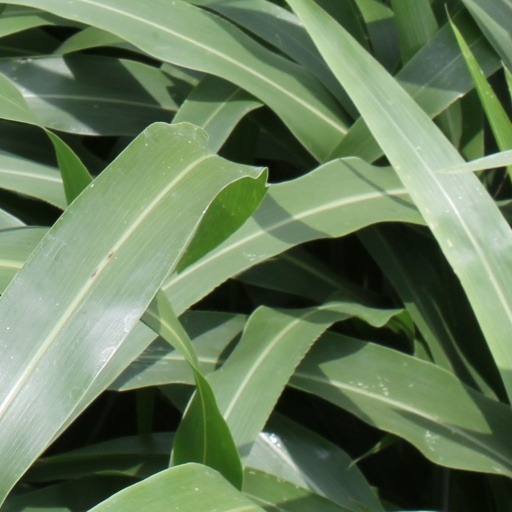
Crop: sorghum